2010 European Cross Country Championships

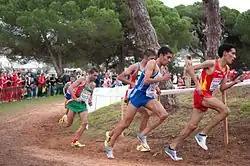
The men's race

The men's race remained relatively tight until the final lap. Six men were on equal footing at the bell: Lebid, Lamdassem, French duo Morhad Amdouni and Abdellatif Meftah, and Rui Pedro Silva and Yousef El Kalai, both representing the hosts. Lamdassem was the first to move away from the pack, seizing the lead, and only Lebid followed. The Ukrainian overhauled Lamdassem in the final stages and maintained a clear lead to win his ninth title – a record for the competition. Lamdassem just held off a late sprint from El Kalai to take the runner-up spot. Meftah and Amdouni finished shortly after for fourth and fifth, leading the French men to a team victory.